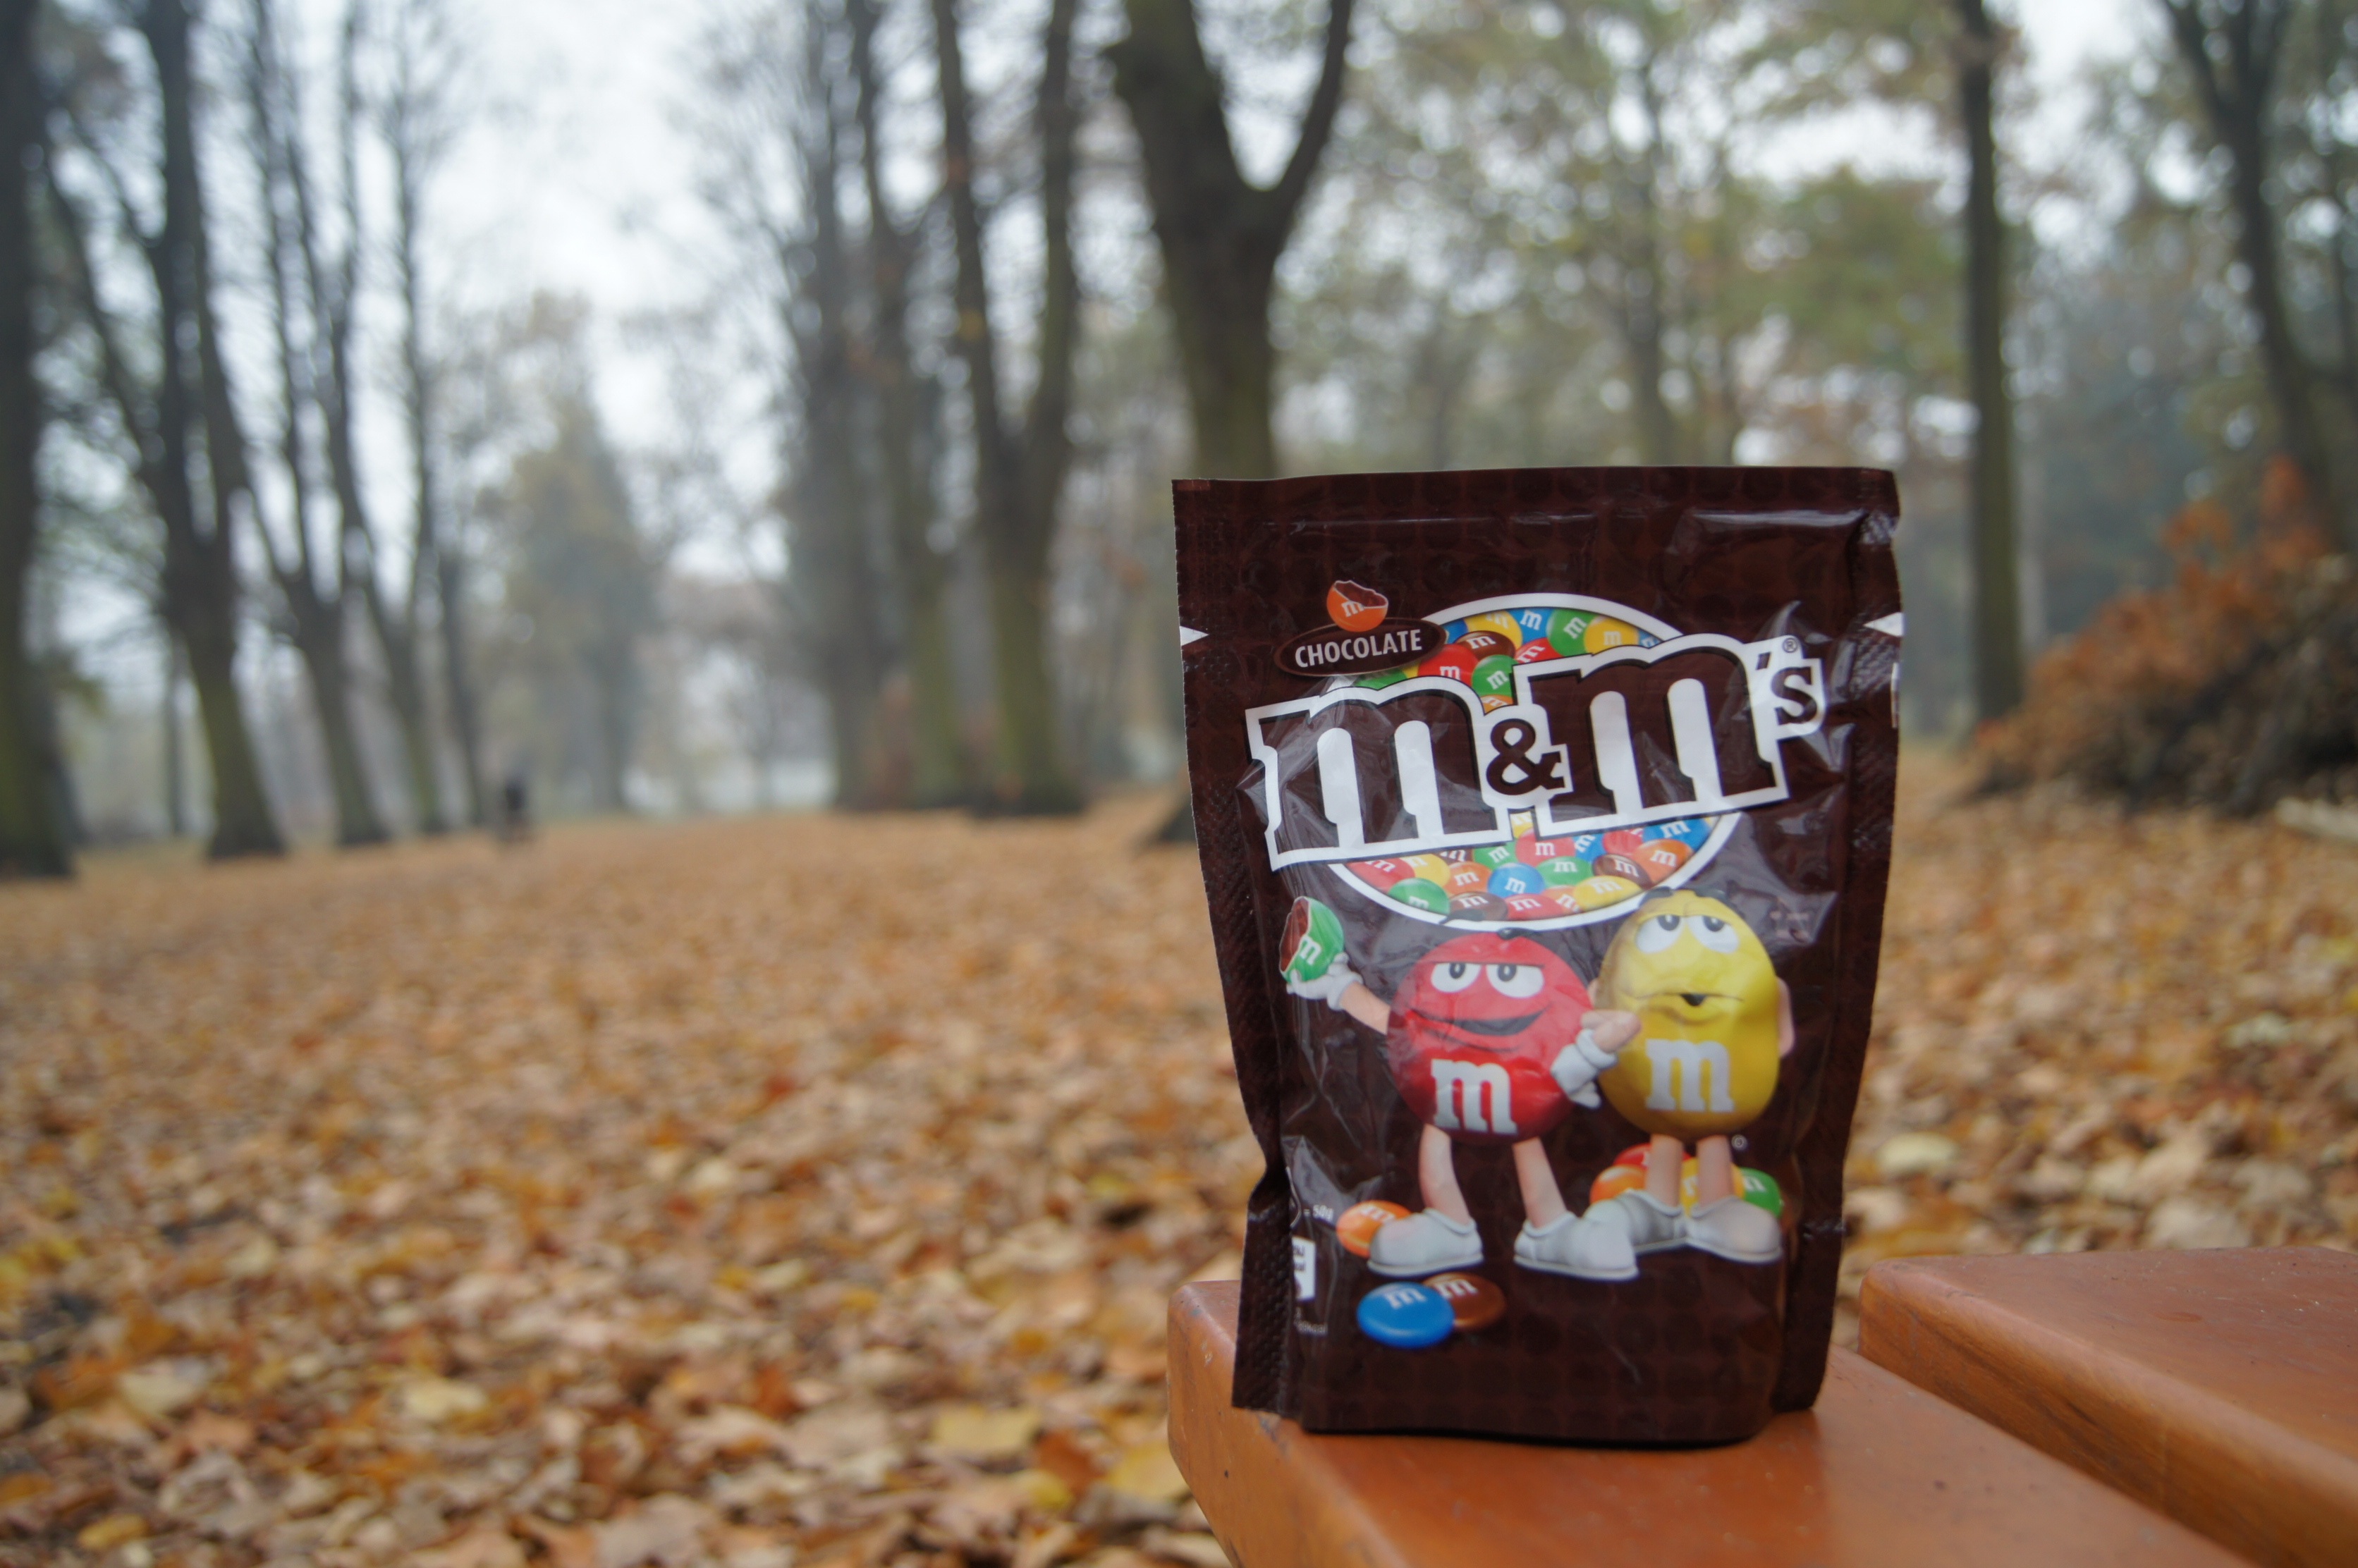
sweet, autumn, park, chocolate, season, eating, sugar, sweets